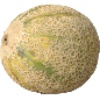
Label: cantaloupe